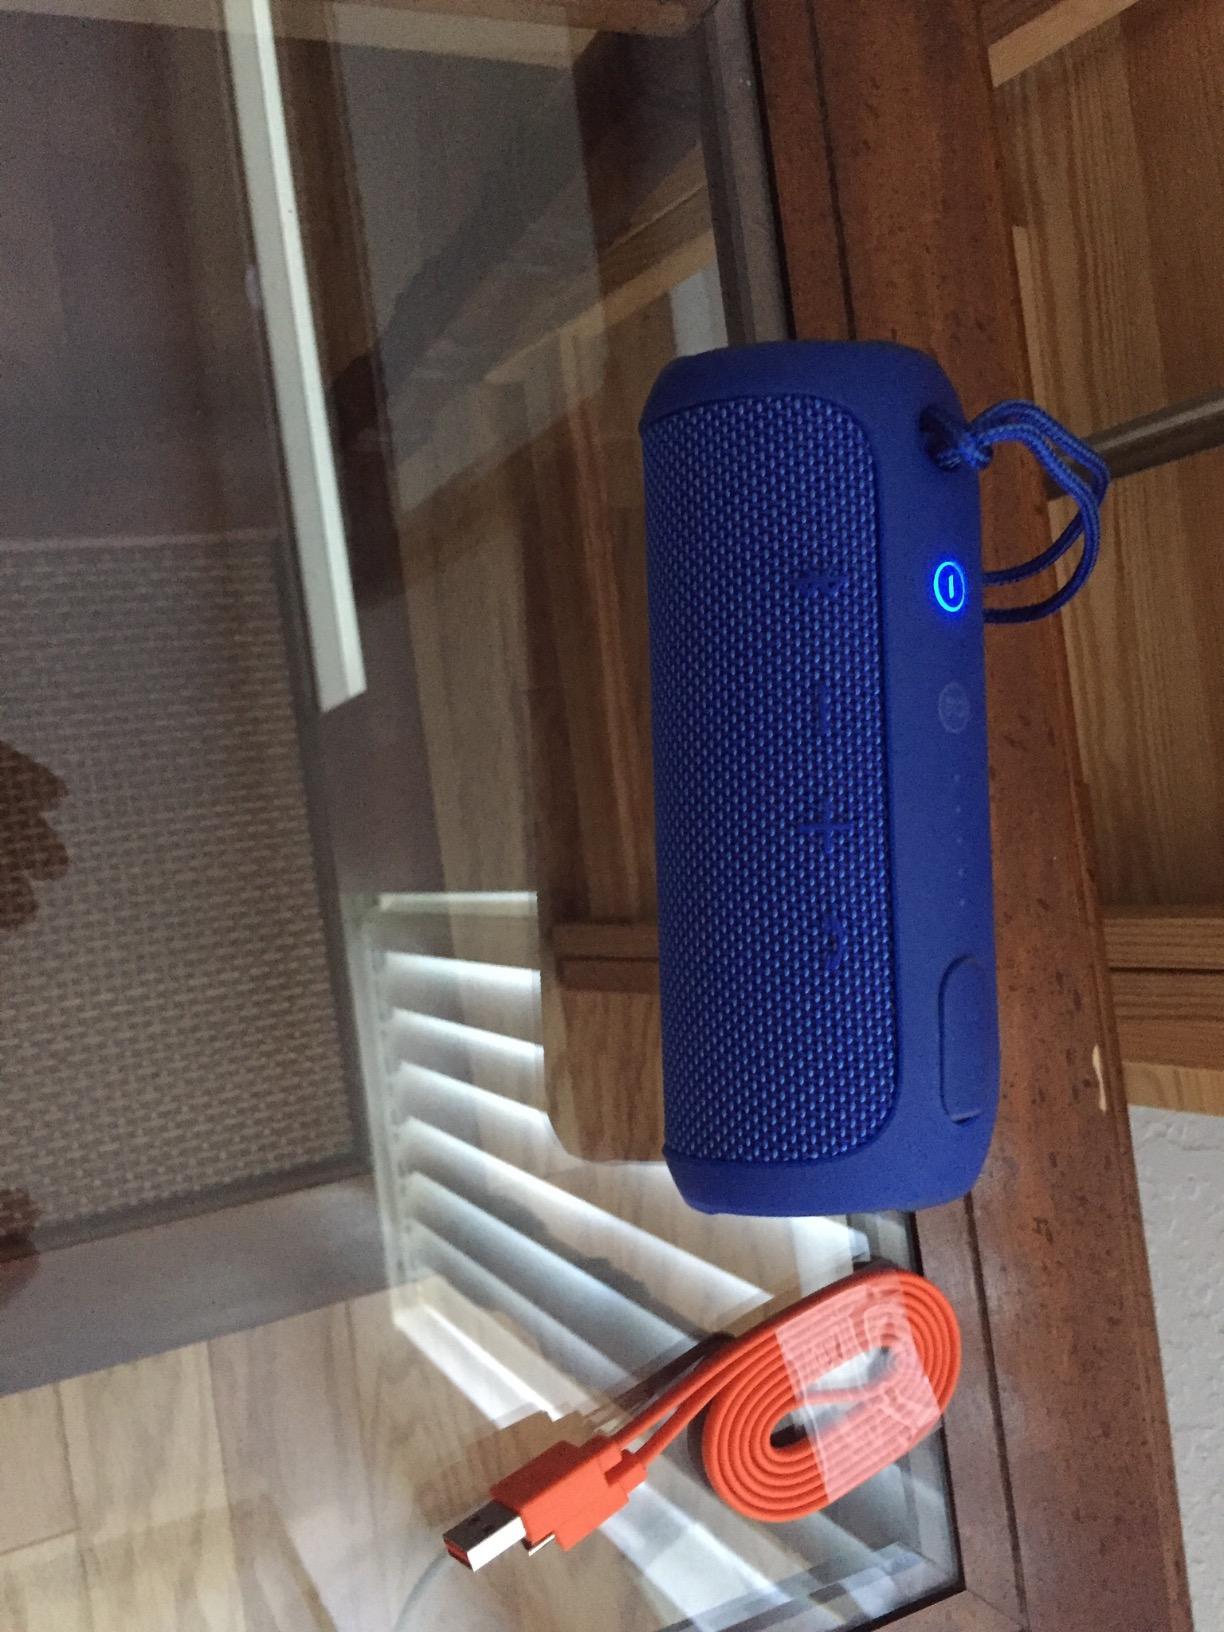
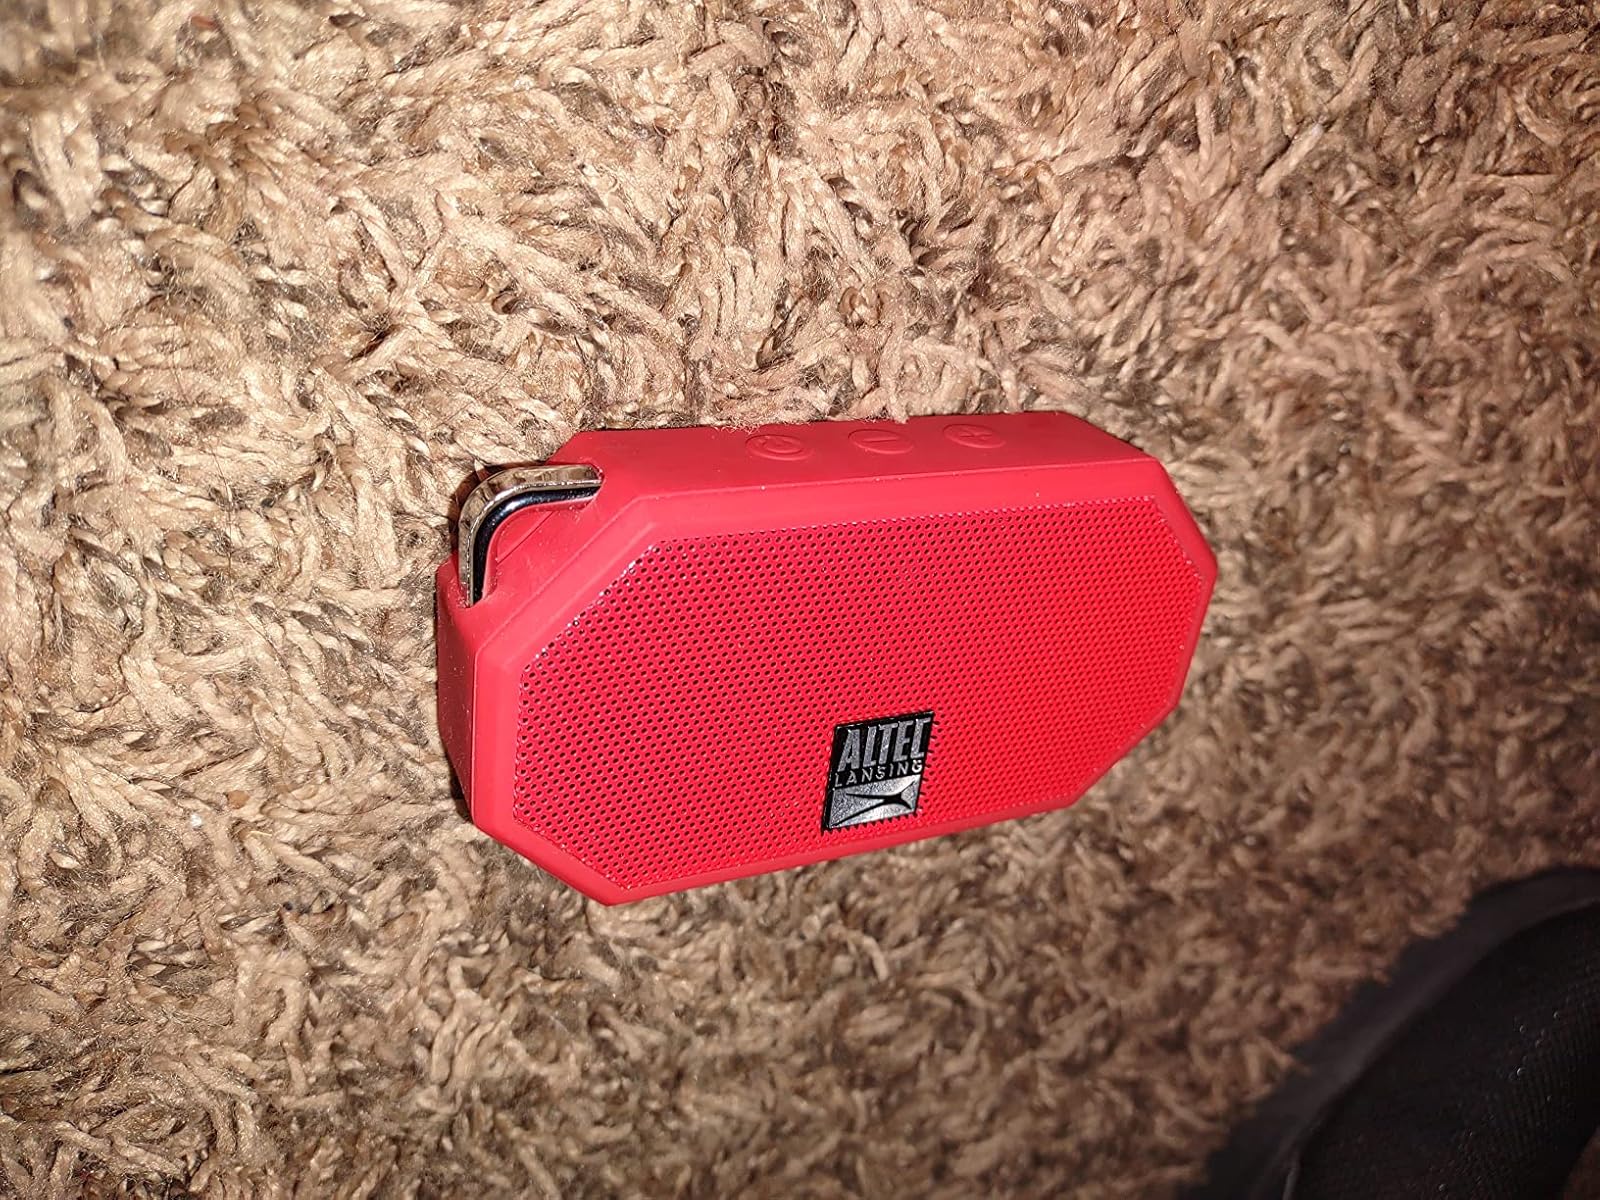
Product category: speaker
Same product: no